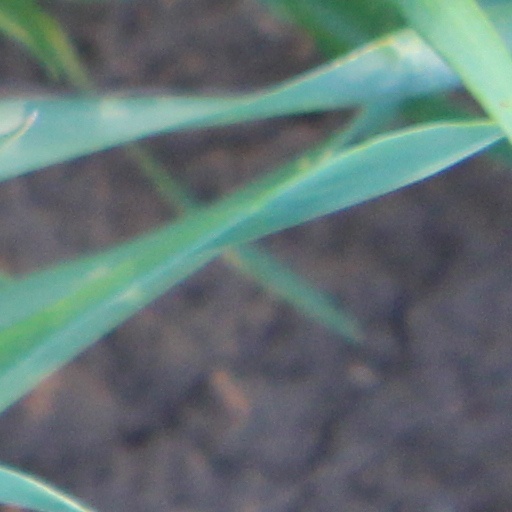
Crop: wheat